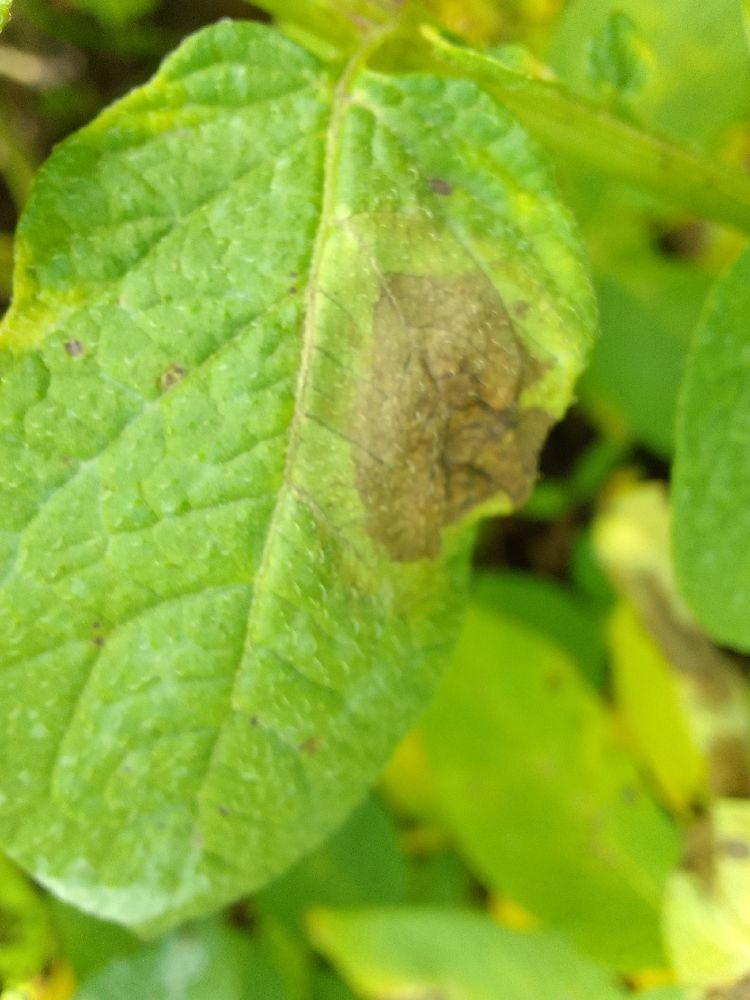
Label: Late blight